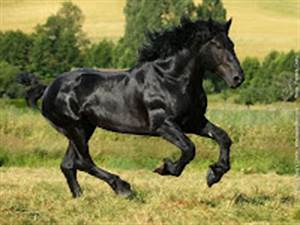
Label: horse